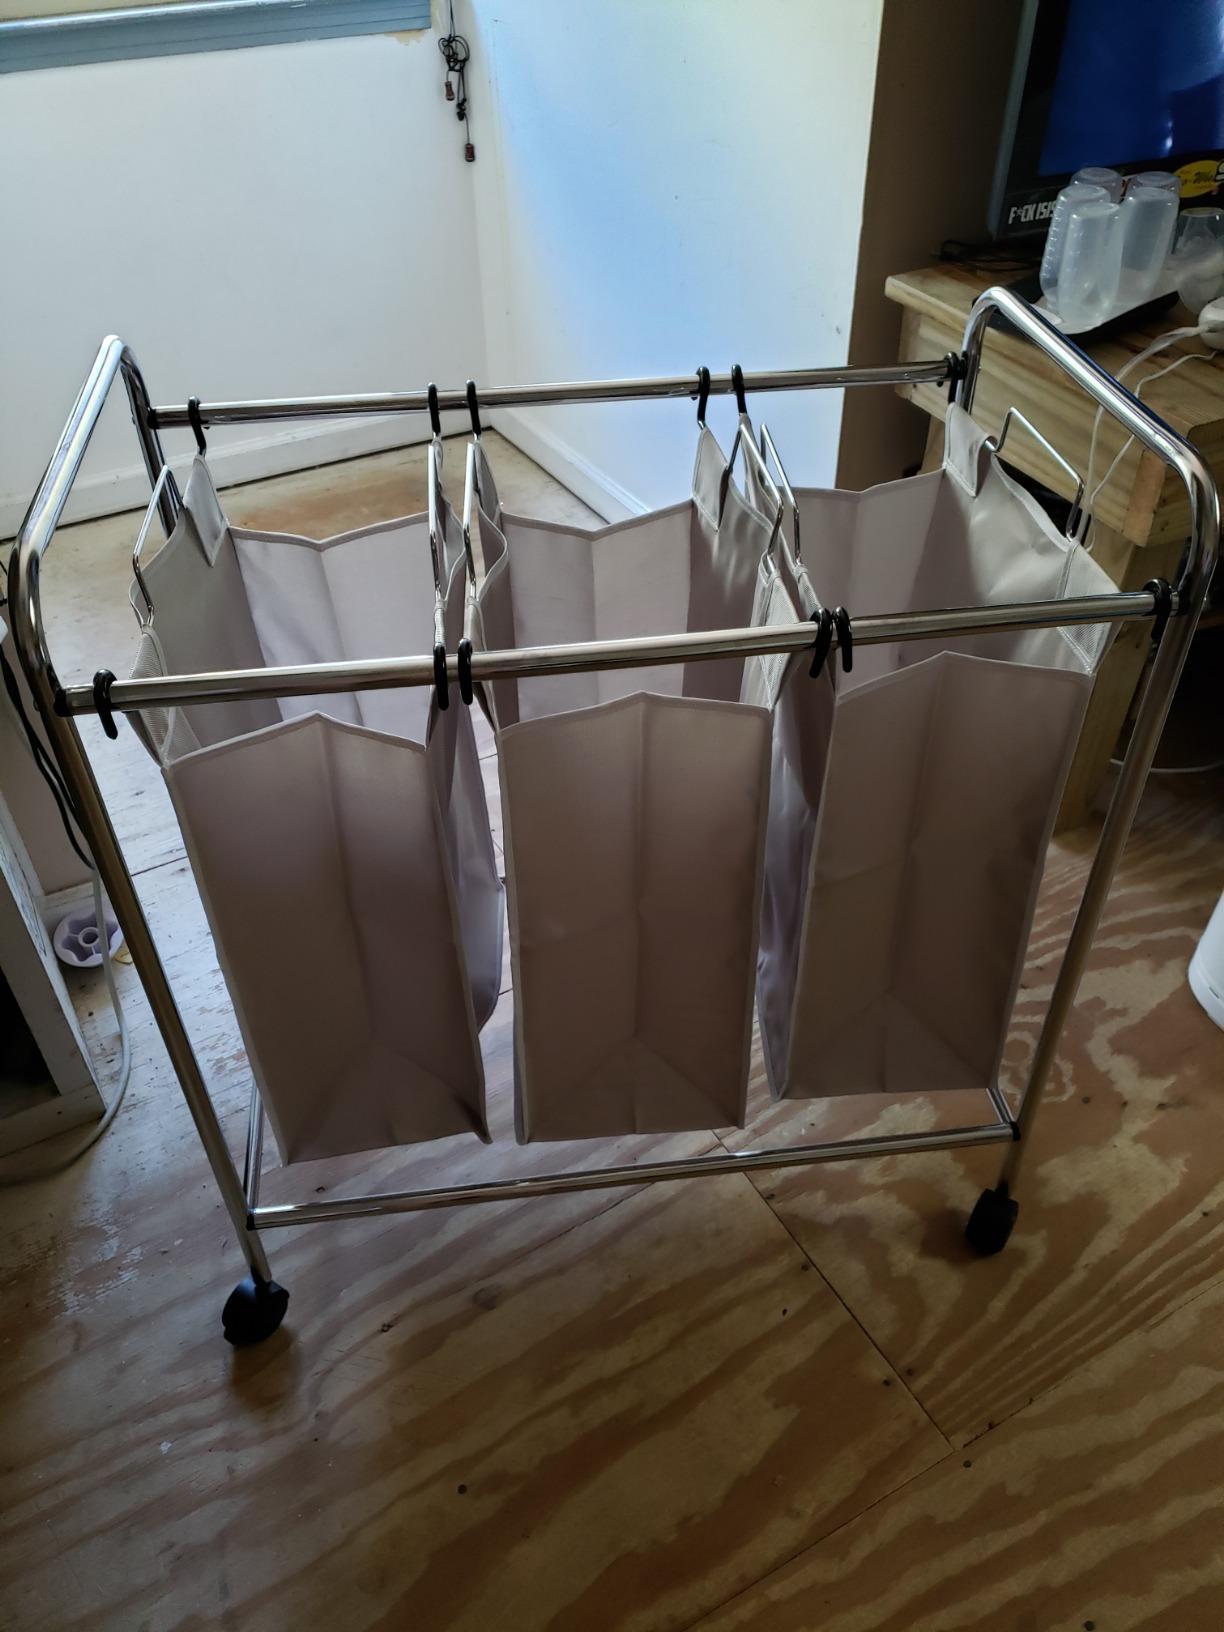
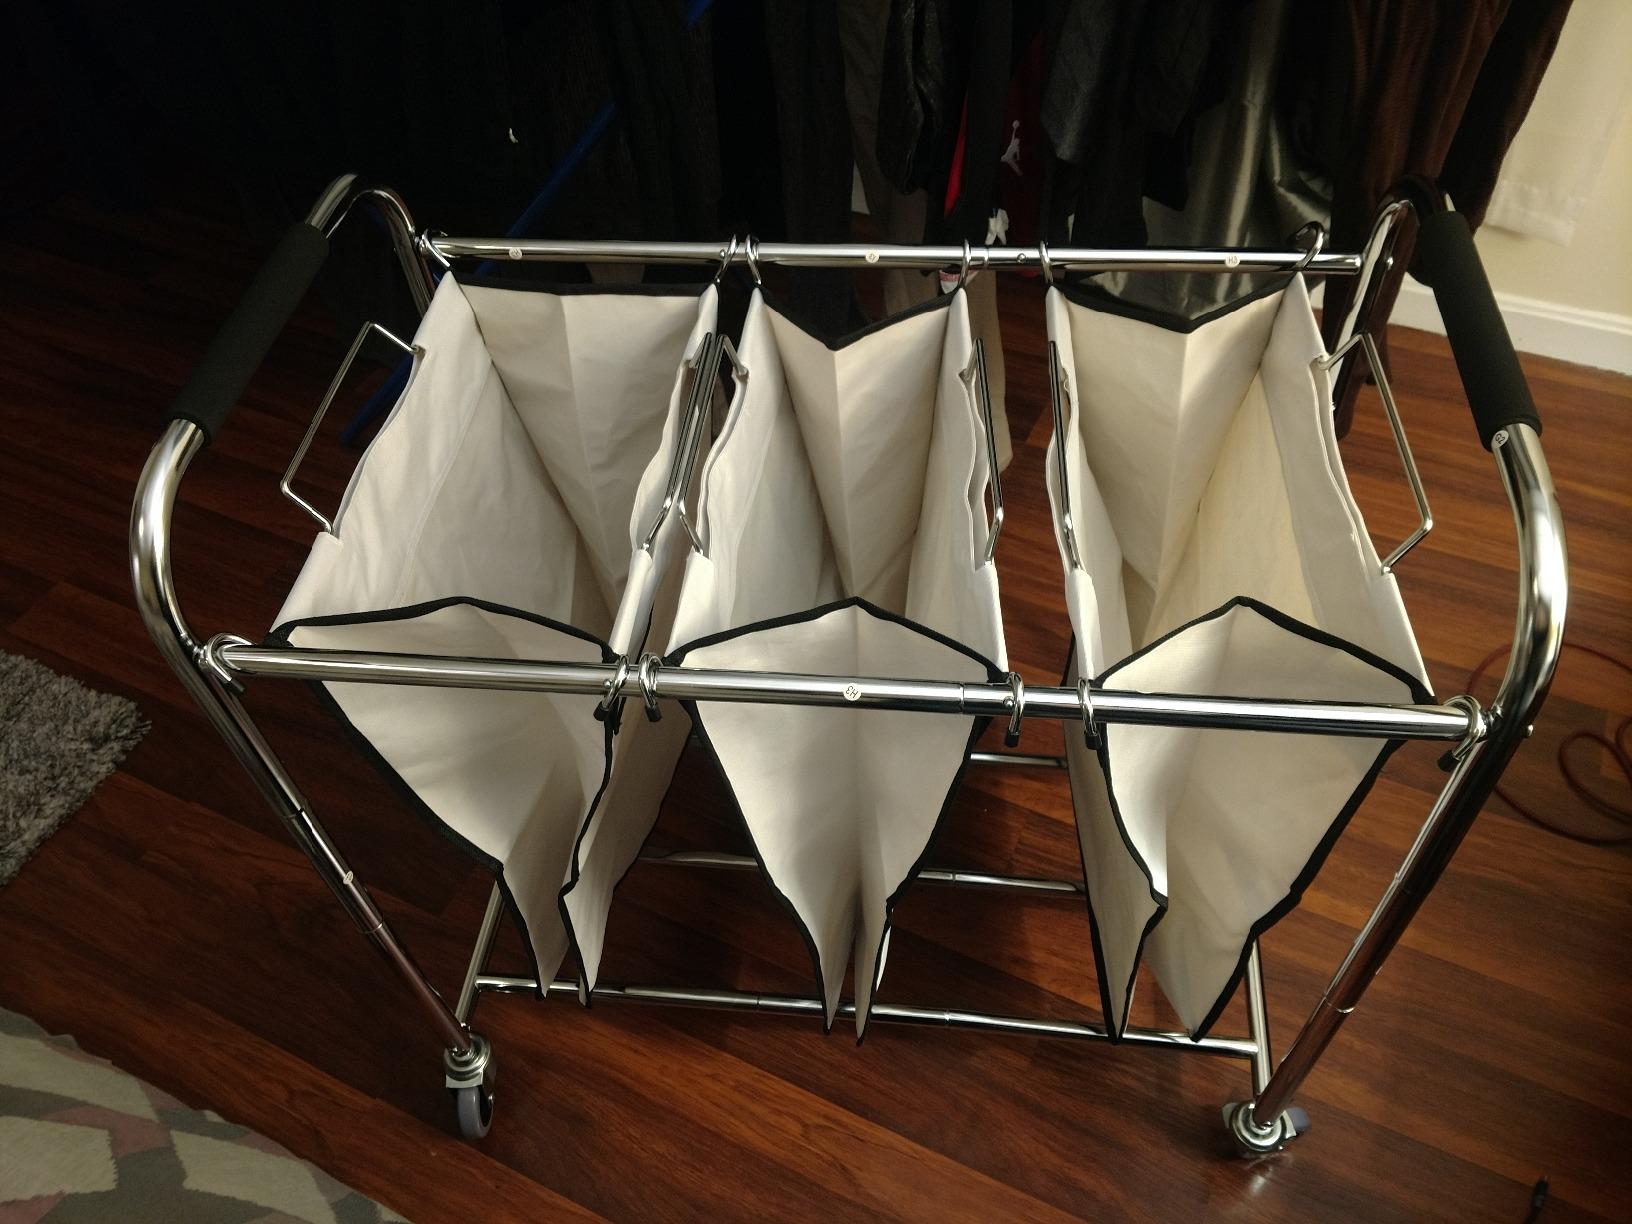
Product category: items_hamper
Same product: no